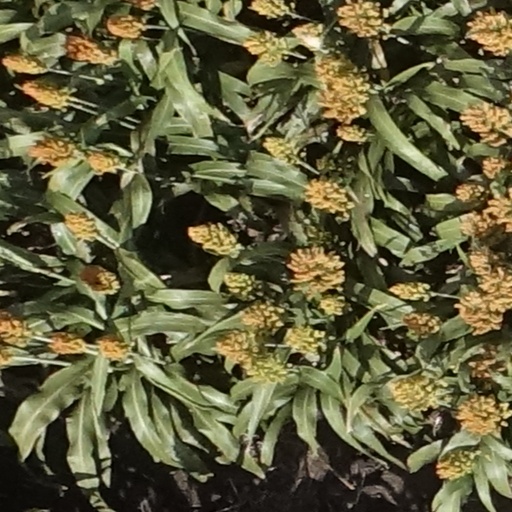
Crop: sorghum